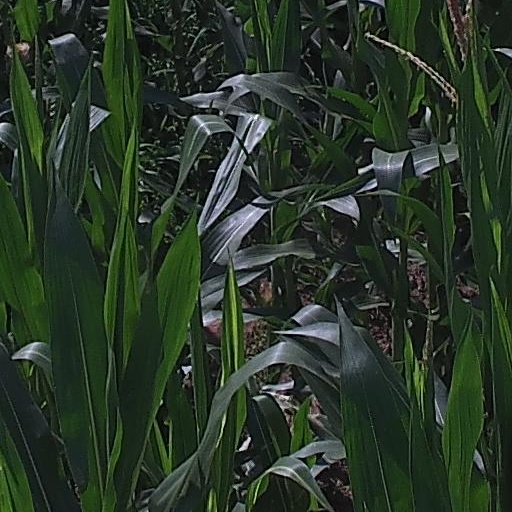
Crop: maize; corn